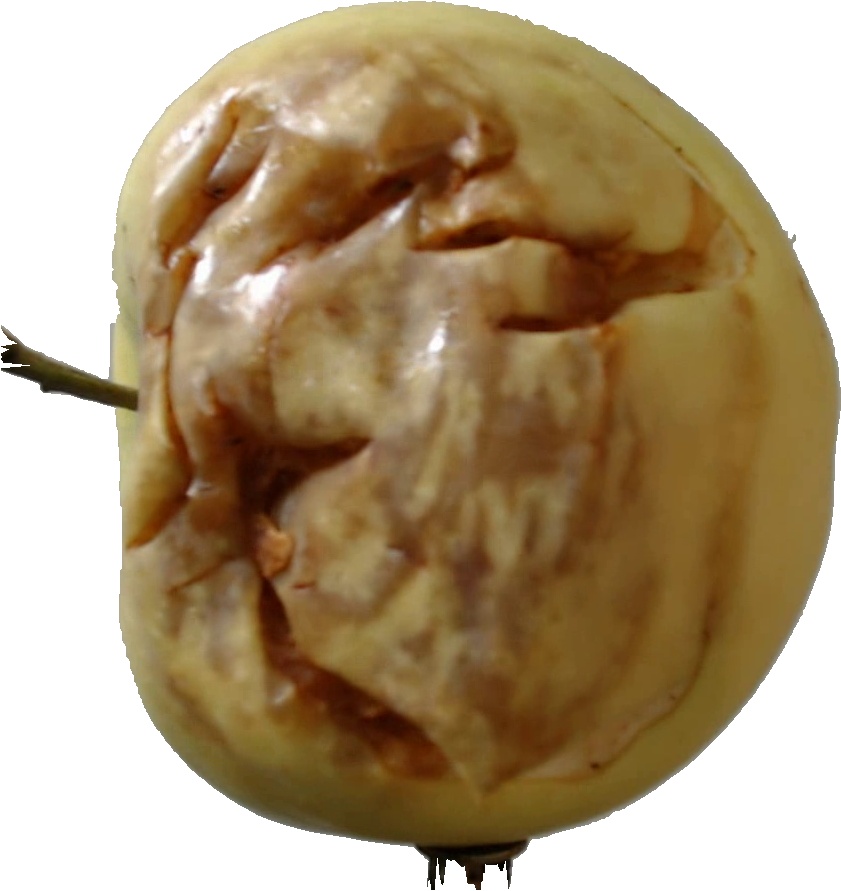
Label: apple_hit_1